Esther Shephard

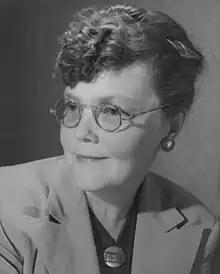

Esther Shephard (July 29, 1891 – February 10, 1975) was an American folklorist, poet, playwright, literary critic, and educator known for her collection of tales about the legendary figure Paul Bunyan.